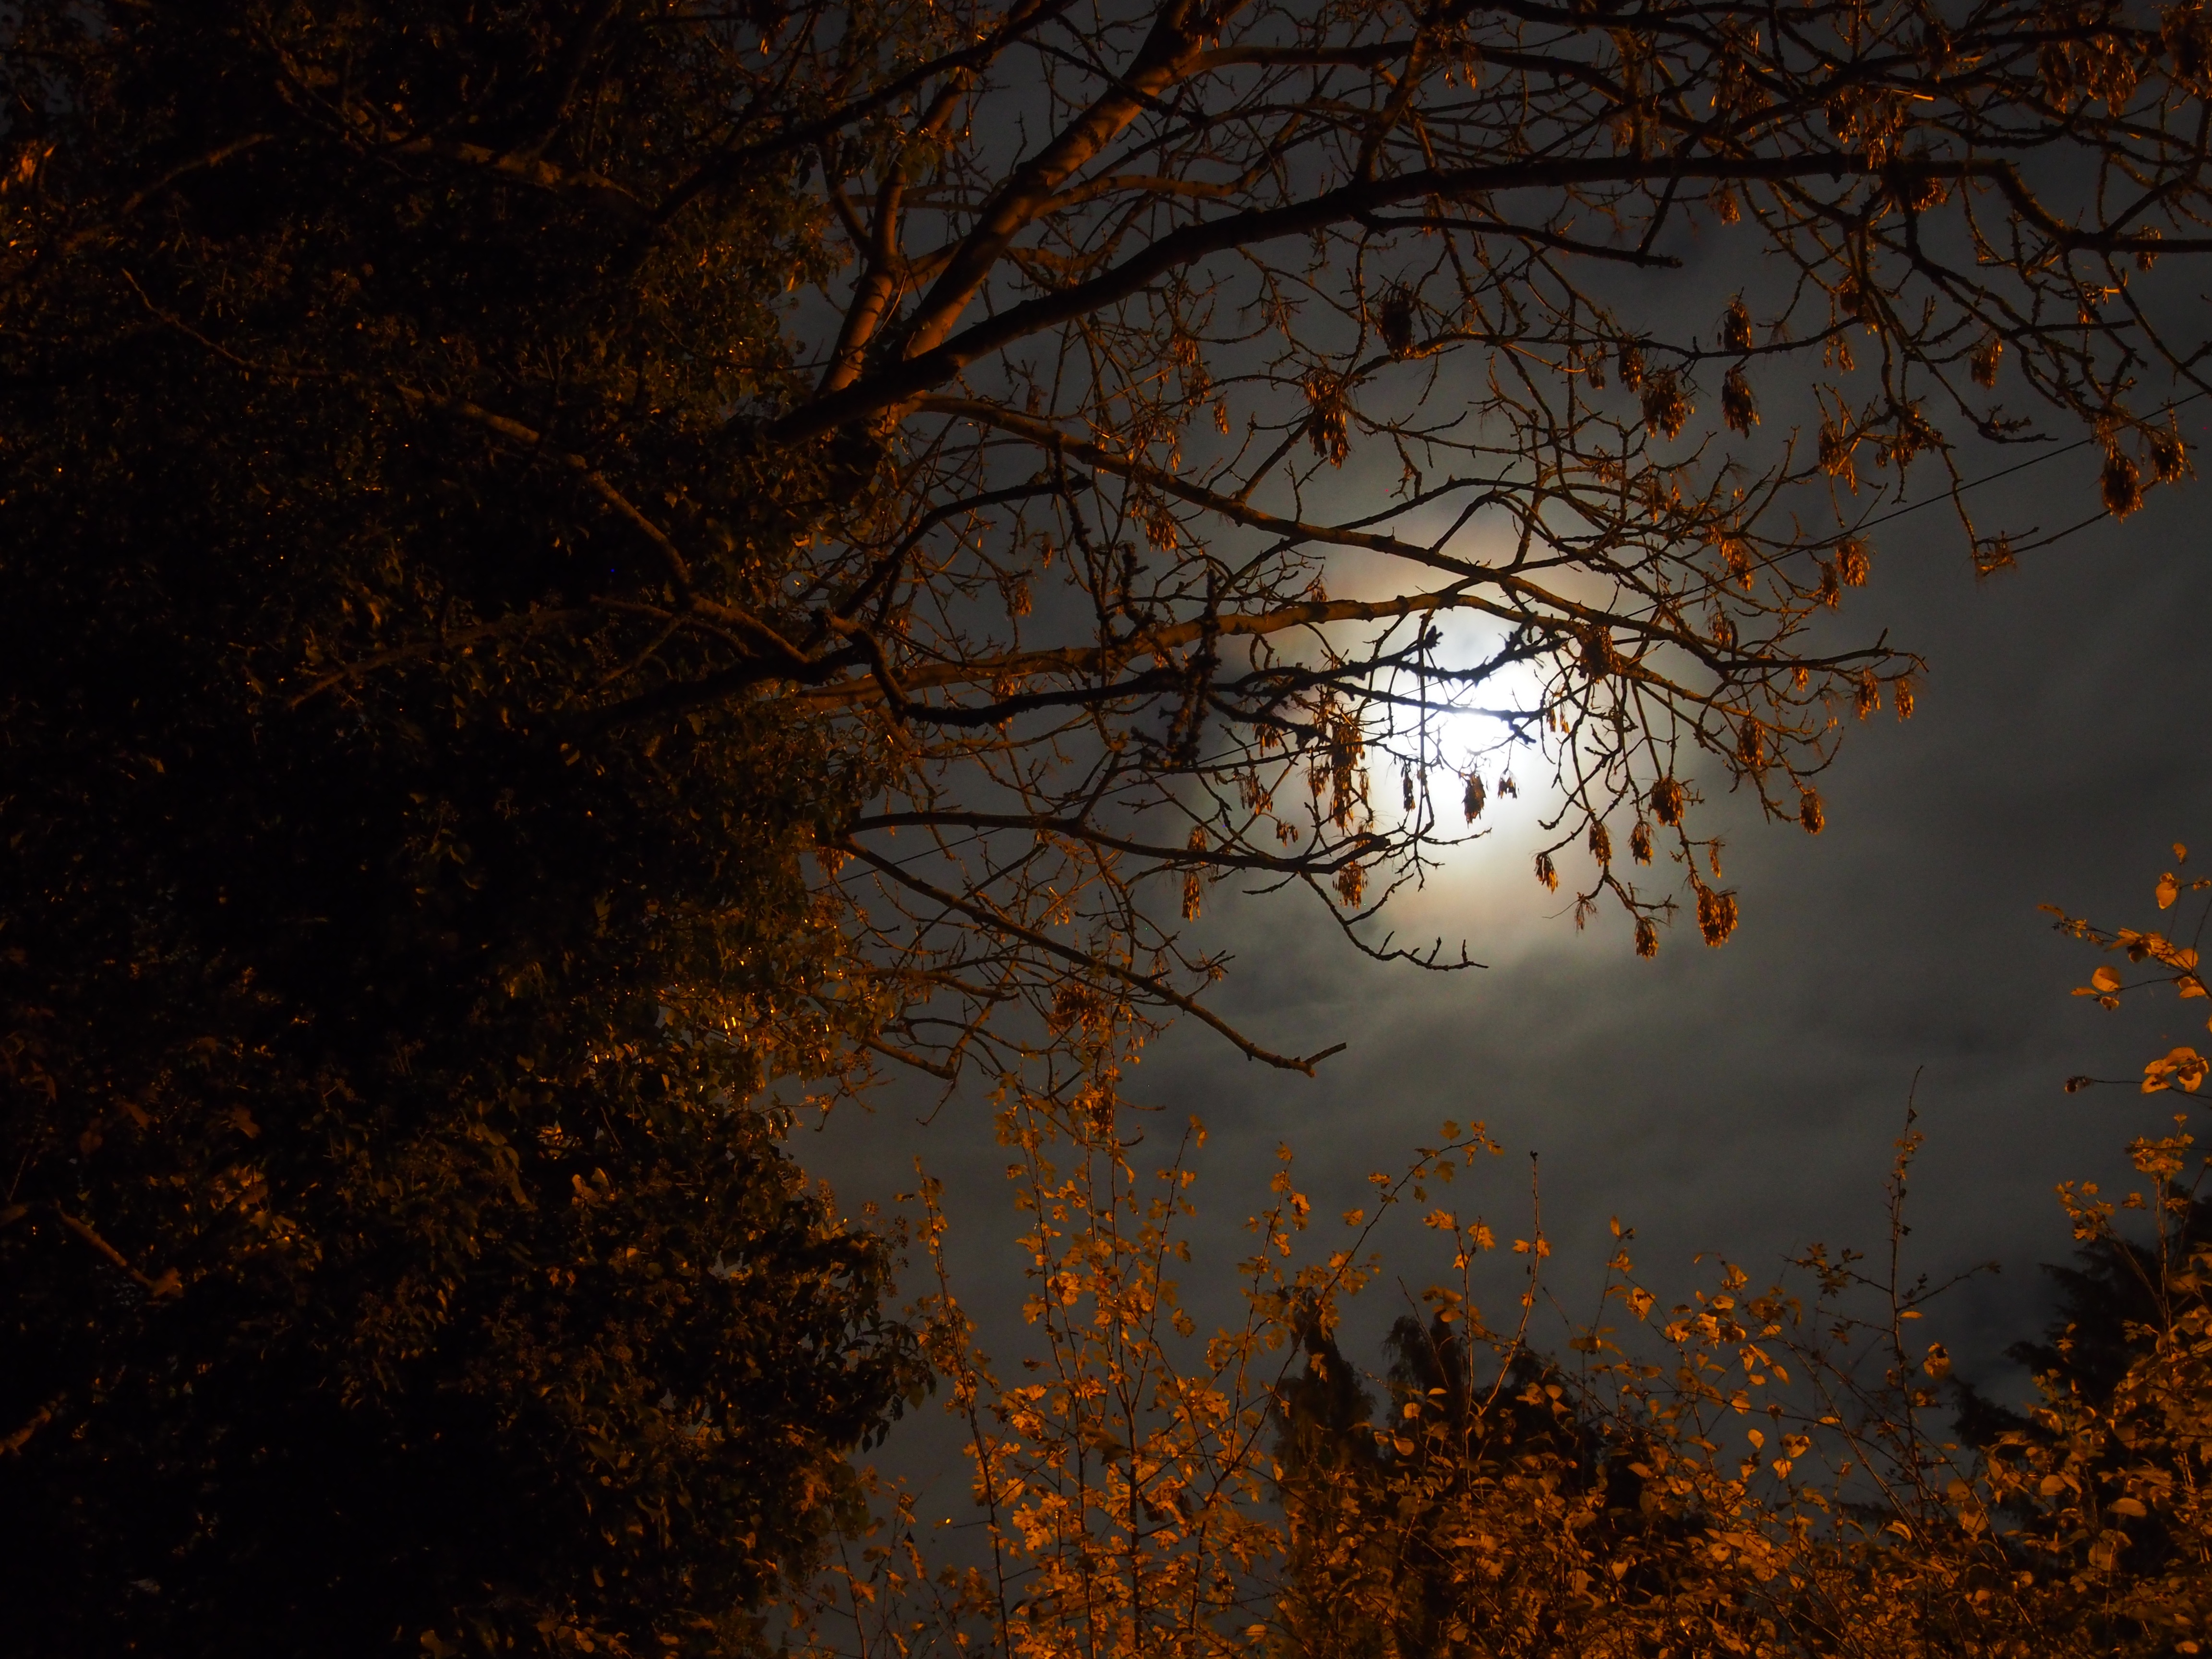
tree, nature, forest, branch, plant, sunset, night, sunlight, morning, texture, leaf, dawn, evening, reflection, autumn, soil, darkness, super moon, 2016, supermoon, november, atmospheric phenomenon